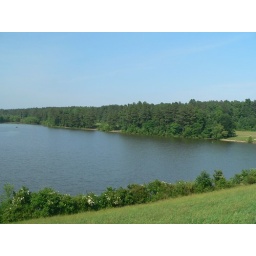
Shelly Lake near my house where I enjoy walking